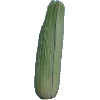
Label: Corn Husk 1